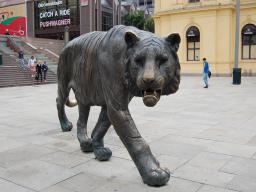
Label: Background_without_leaves